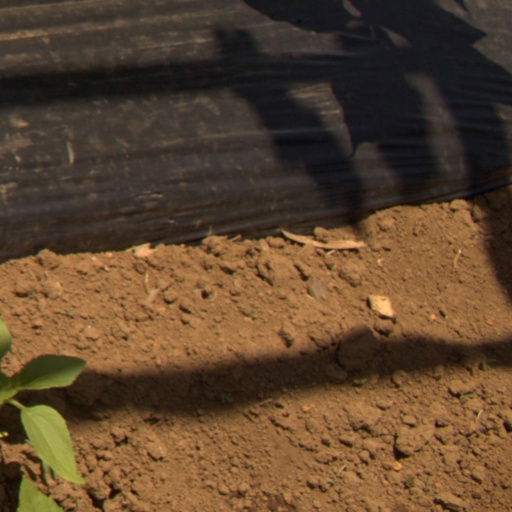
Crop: Jerusalem artichoke